Irène Tunc

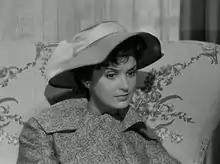
Tunc in "Bravissimo" (1955)

Irène Tunc (25 September 1935 – 16 January 1972) was a French actress and model. She was crowned Miss France in 1954. She was the wife of film director Alain Cavalier and she died in a car crash in 1972. She appeared in 35 films and television shows between 1955 and 1971.